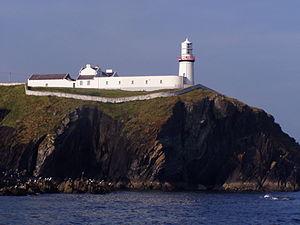
Le phare de Galley Head est un phare du 19ᵉ siècle proche de Rosscarbery dans le Comté de Cork, sur la côte sud de l'Irlande. Il est situé à l'extrémité sud de la pointe de Galley Head dite l'île Dundeady surplombant l'entrée du canal Saint-Georges séparant le Pays de Galles de l'Irlande. Le promontoire est coupé du continent par les anciens murs de la vieille forteresse normande de Dun Deidi, une importante forteresse du clan local O'Cowhig. Il est exploité par le Commissioners of Irish Lights.